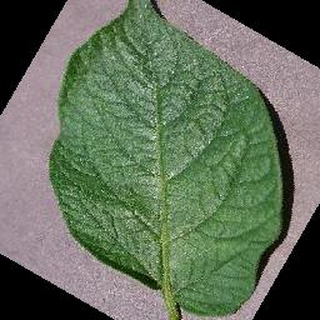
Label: healthy_potato